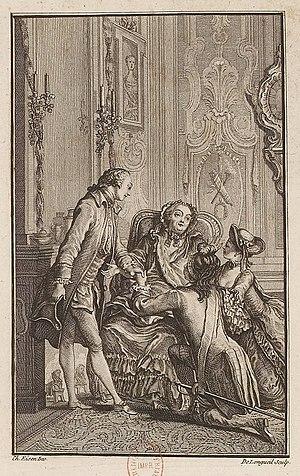
Dorat (debout), Mme Masson (née Boësnier, assise) est ses enfants (Pezay et marquise de Cassini) à genoux
Jacques Masson, seigneur de Guérigny, Frasnay, Marcy et Minières, né le 21 janvier 1693 à Genève et décédé le 12 juin 1741 à Versailles, est un financier du XVIIIᵉ siècle d'origine genevoise, directeur général des finances du duché de Lorraine, puis premier commis du contrôleur général des finances du Royaume de France.
Angélique-Dorothée Babaud, marquise de Cassini, née en 1737 et morte le 8 mai 1805, est une salonnière et contre-révolutionnaire française.
Alexandre-Frédéric-Jacques Masson, marquis de Pezay, né le 27 avril 1741 à Versailles et mort le 6 décembre 1777 au château de Pezay, est un militaire, courtisan et homme de lettres français.